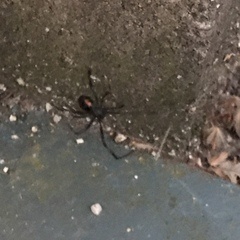
Species: Lactrodectus_hesperus